Slavery in the United States

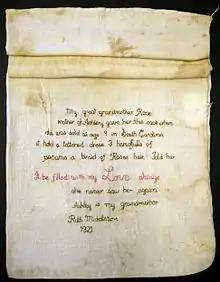
Ashley's Sack is a cloth that recounts a slave sale separating a mother and her daughter. The sack belonged to a nine-year-old girl Ashley and was a parting gift from her mother, Rose, after Ashley had been sold. Rose filled the sack with a dress, braid of her hair, pecans, and "my love always". (Middleton Place Foundation, South Carolina)

This struggle took place amid strong support for slavery among white Southerners, who profited greatly from the system of enslaved labor. But slavery was entwined with the national economy; for instance, the banking, shipping, insurance, and manufacturing industries of New York City all had strong economic interests in slavery, as did similar industries in other major port cities in the North. The Northern textile mills in New York and New England processed Southern cotton and manufactured clothes to outfit slaves. By 1822, half of New York City's exports were related to cotton.